Miguel Martínez de Pinillos Sáenz

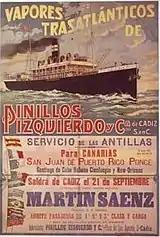
Pinillos 1906 poster

As the Martínez de Pinillos and the Izquierdo families used to intermarry, also Antonio married Aquilina Sáenz y Izquierdo. It is not clear how many children the couple had, though Miguel was the only son. None of the sources consulted provides information on his early schooling; he intended to join the navy, but in his teens he was sent to England to receive commercial education in London. He remained in Britain until his adult years and returned to Cádiz in the early 1890s. In 1900 he married Trinidad Toro y Gómez. Living in the family residence at Plaza de Mina, the couple had two children: Antonio and Carmen Martínez de Pinillos y Toro, both born prior to 1919. Antonio was supposed to take over the family business until he died in a car accident in 1951. It was his daughter and Miguel’s granddaughter, María Carmen Martínez de Pinillos Ceballos, who went on running the company as . The enterprise remained in family hands until the early 1990s; at that time it was taken over by Grupo Boluda, which keeps maintaining the brand.